Bit.Trip Core

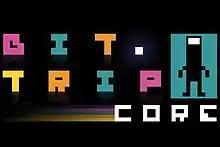

Bit.Trip Core, marketed as BIT.TRIP CORE, is a 2009 arcade-style rhythm game developed by Gaijin Games and published by Aksys Games for the Wii's WiiWare download service. It is the second game in the "Bit.Trip" series, directly succeeding "Bit.Trip Beat" and preceding "Bit.Trip Void", "Bit.Trip Runner", "Bit.Trip Fate" and "Bit.Trip Flux".